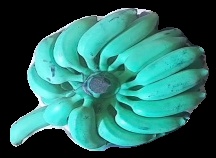
Variety: elakki-bale
Grade: grade3